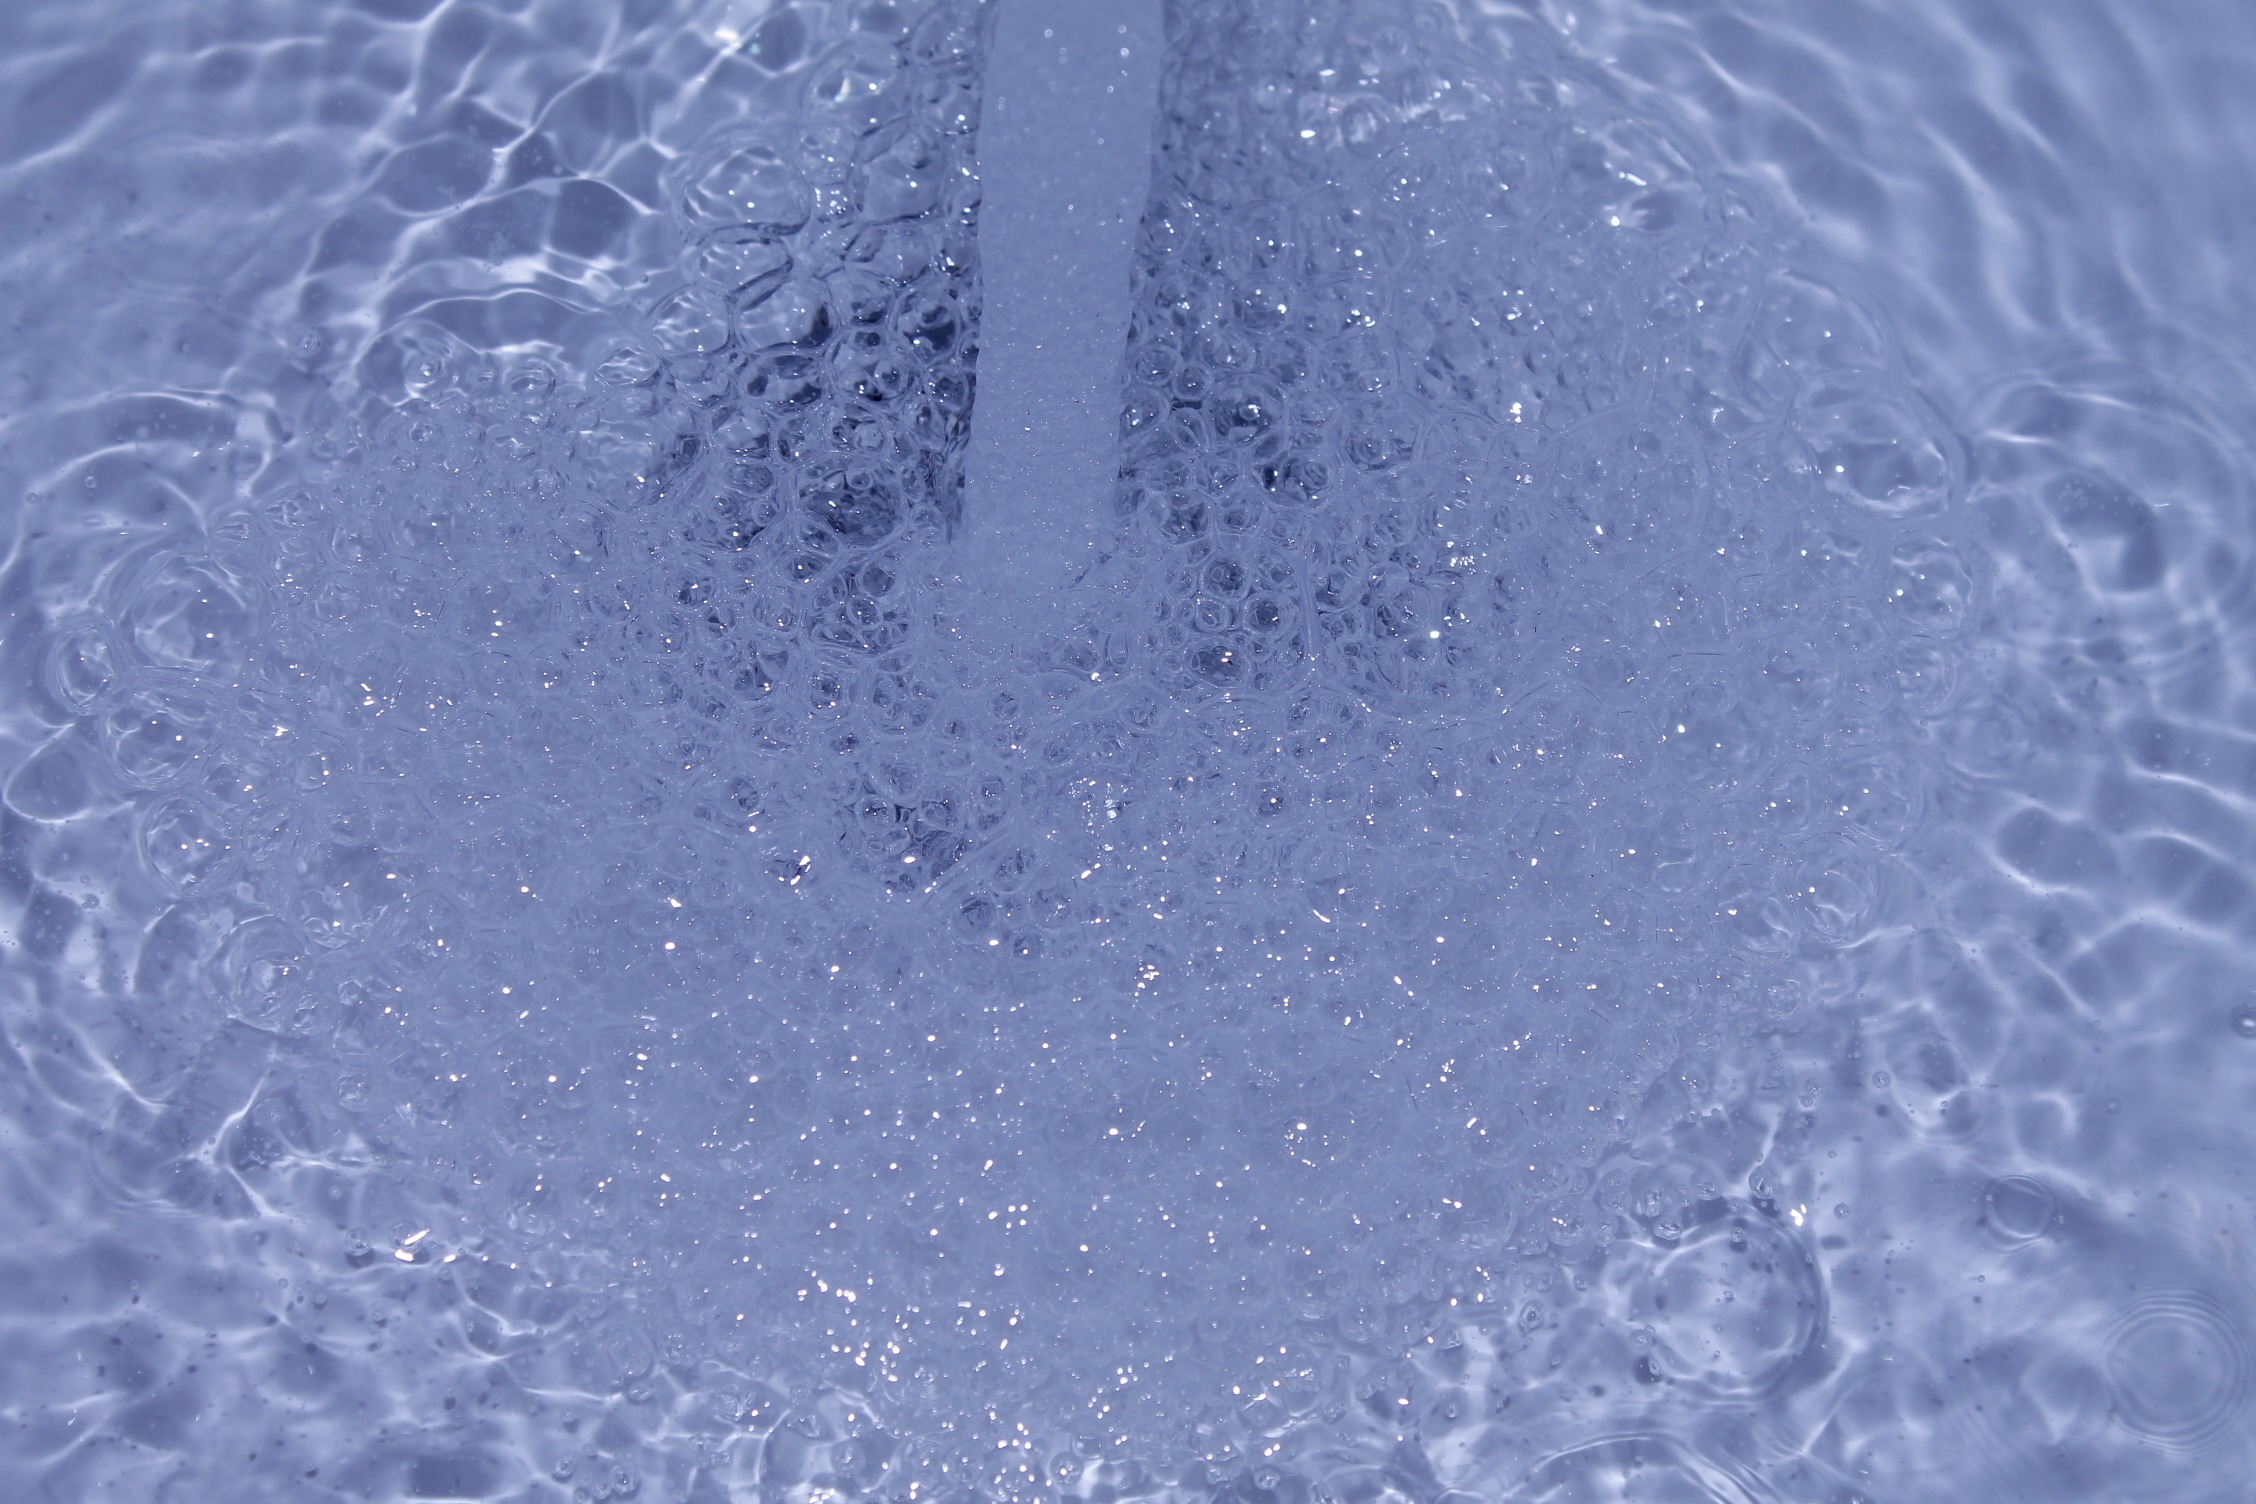
water, snow, drop, wave, frost, wet, ice, weather, wash, blue, bubble, circle, spout, freezing, macro photography, water jet, bathroom sink